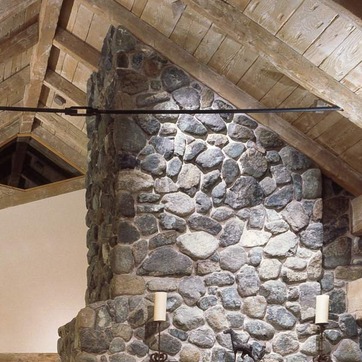
Material: stone